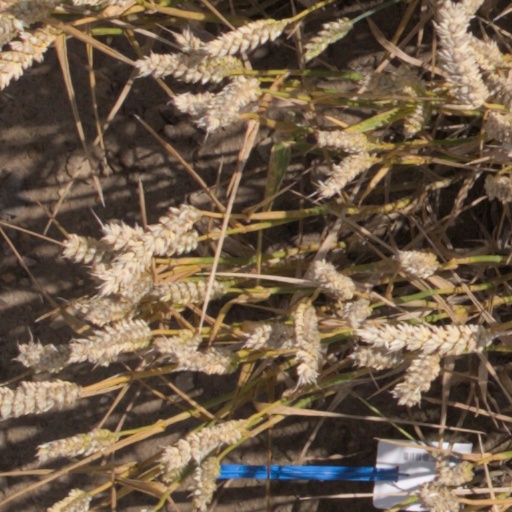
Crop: wheat